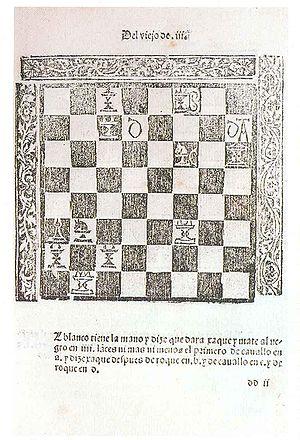
Copie de l'une des études du livre de Luis Ramirez Lucena.